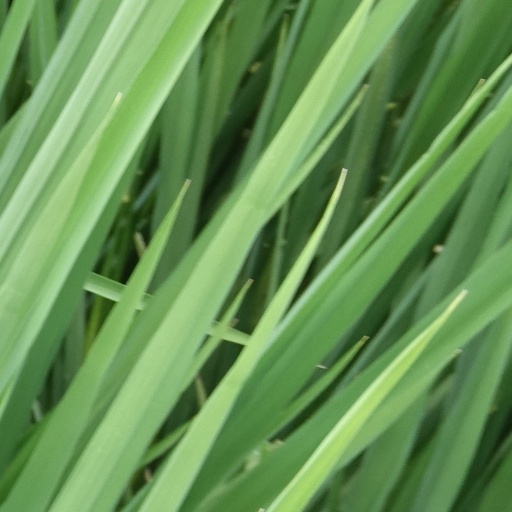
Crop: rice